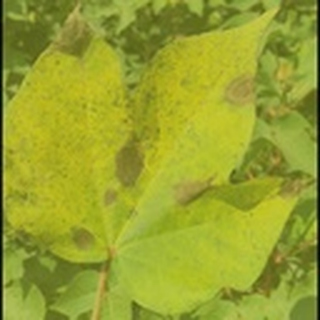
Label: cotton_bacterial_blight